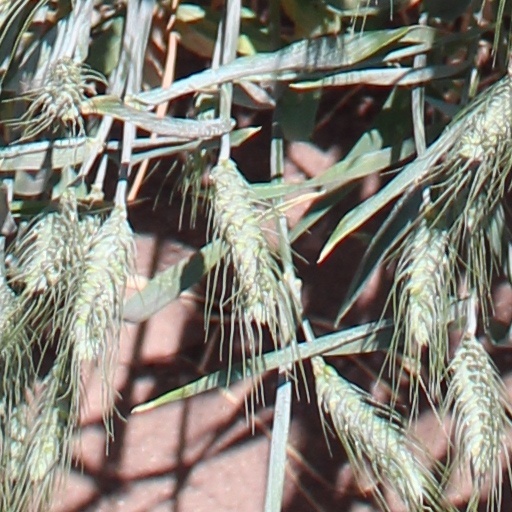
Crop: wheat